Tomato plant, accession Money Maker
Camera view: tilt-top (135 deg); turntable rotation: 30 degrees
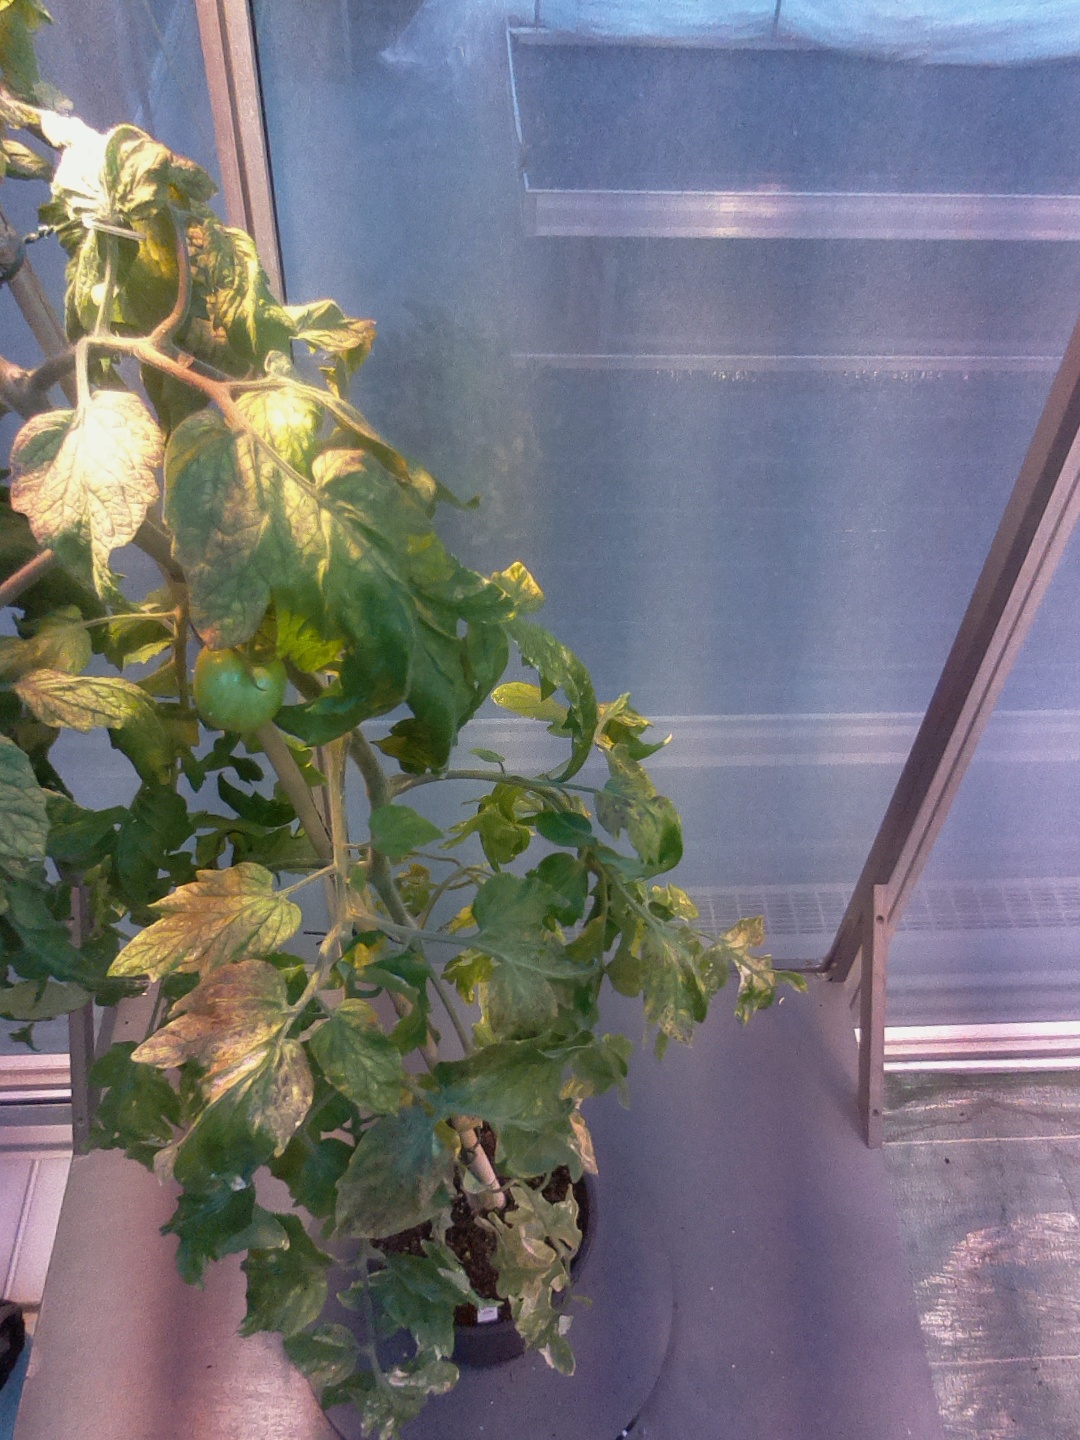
BBCH growth stage 80: fruits start showing typical ripe color (orange -> red)